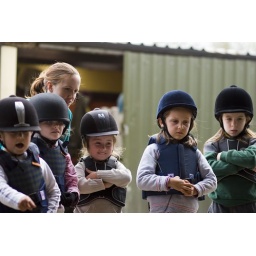
The kids in Thornton park watching Stephen Comeford the Farrier putting a shoe on a horse